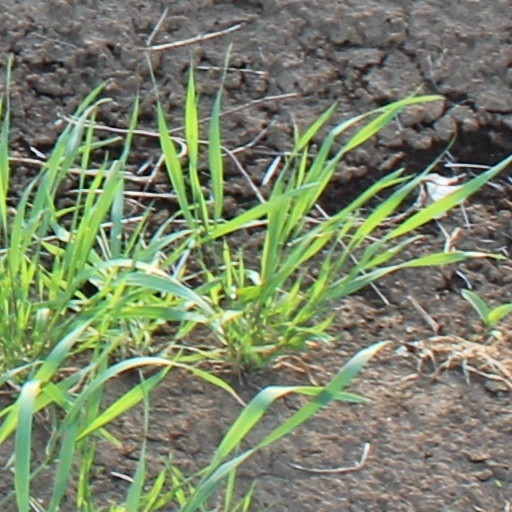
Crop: wheat